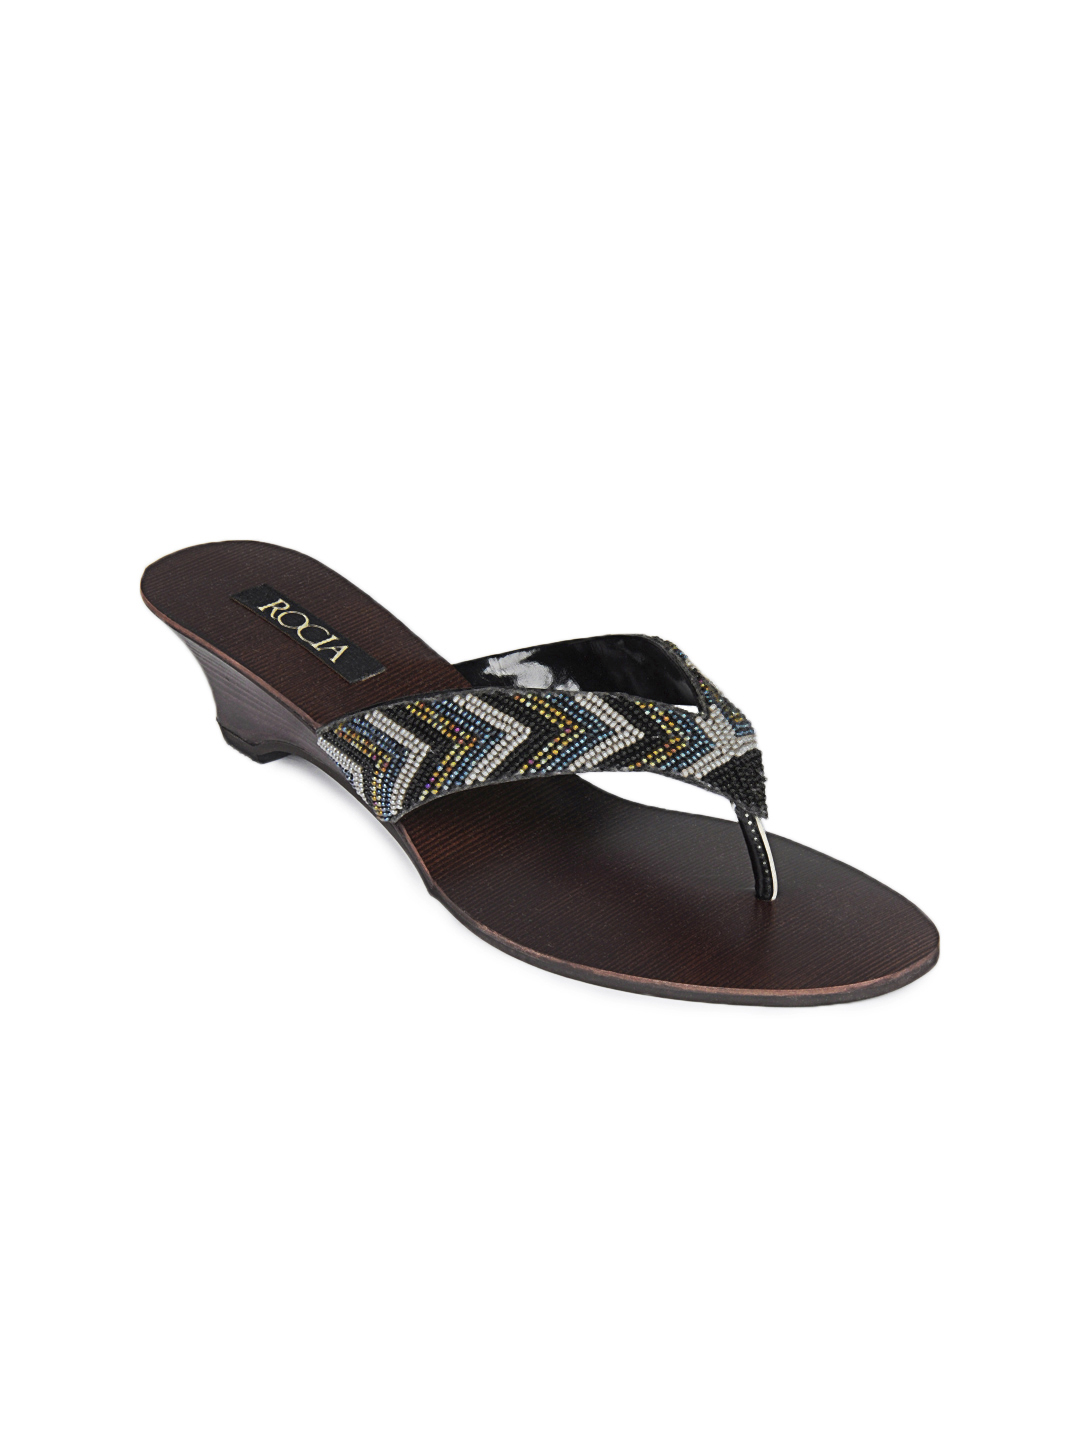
Rocia Women Brown & Black Heels
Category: Footwear / Shoes / Heels
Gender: Women
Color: Brown
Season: Winter 2012
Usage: Casual